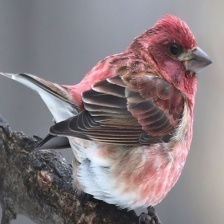
Species: PURPLE FINCH
Scientific name: HAEMORHOUS PURPUREUS
ImageNet parent category: house_finch